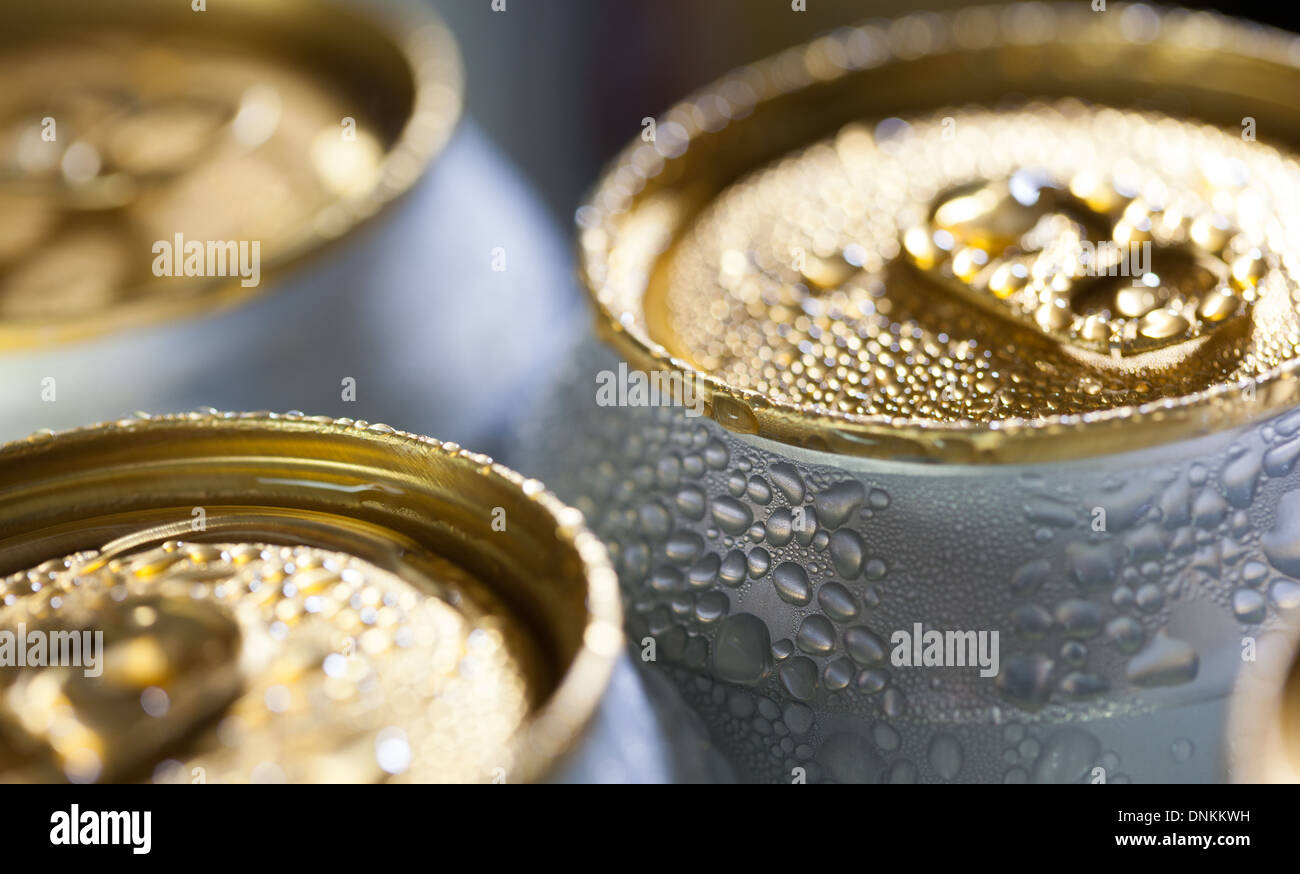
Label: metal